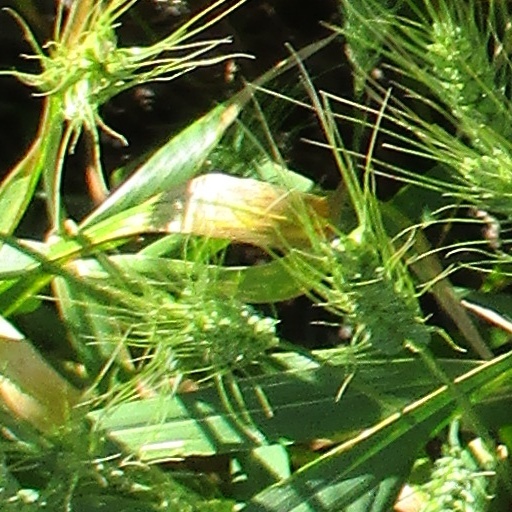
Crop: wheat